USS Claude V. Ricketts

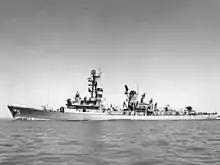
"Biddle" during sea trials, 1962.

"Biddle" operated in the Atlantic Ocean and Caribbean Sea as part of the Second Fleet until the end of 1963. "Biddle" participated in naval activity near Cuba in weeks before the Cuban Missile Crisis.